Robyn & La Bagatelle Magique

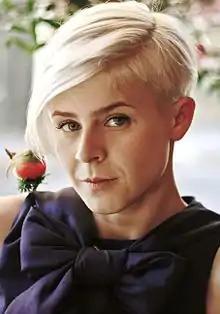
Robyn

Robyn & La Bagatelle Magique, sometimes abridged as La Bagatelle Magique, is a music group featuring Robyn, keyboardist Markus Jägerstedt, and the late producer Christian Falk. Their first song "Love Is Free", which features Maluca, premiered in June 2015. The group released an EP called "Love Is Free" on August 7, 2015, which includes the tracks "Lose Control", "Set Me Free", and a cover of Arthur Russell's 1983 song "Tell You Today".